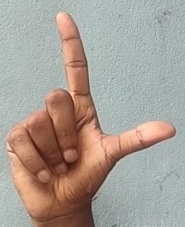
ASL sign: L